Lingeard

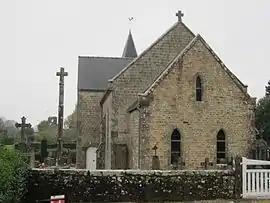
The church of Saint-Sauveur

Lingeard is a commune in the Manche department in Normandy in north-western France.